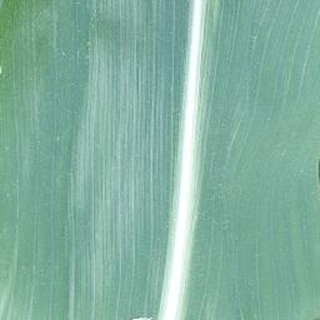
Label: healthy_corn